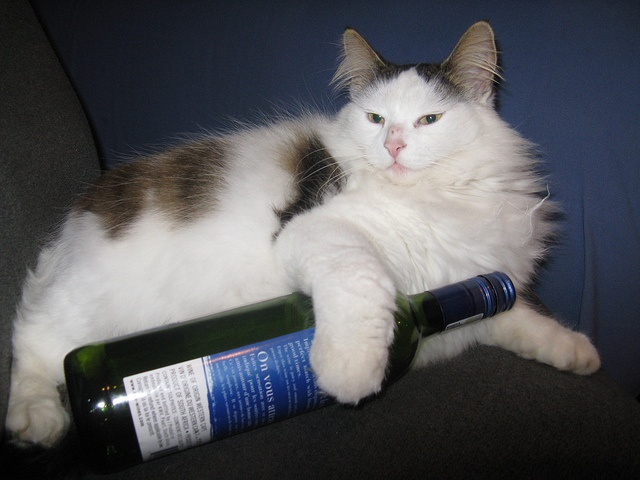
A fluffy multicolored cat holding an empty bottle.
This big fat cat is going to take a big long nap after enjoying a large bottle of fun!
Silly picture of cat holding some type of bottle
A cat laying down holding its paw over a bottle.
a gray and white cat hugging a bottle of wine